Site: brandenburg
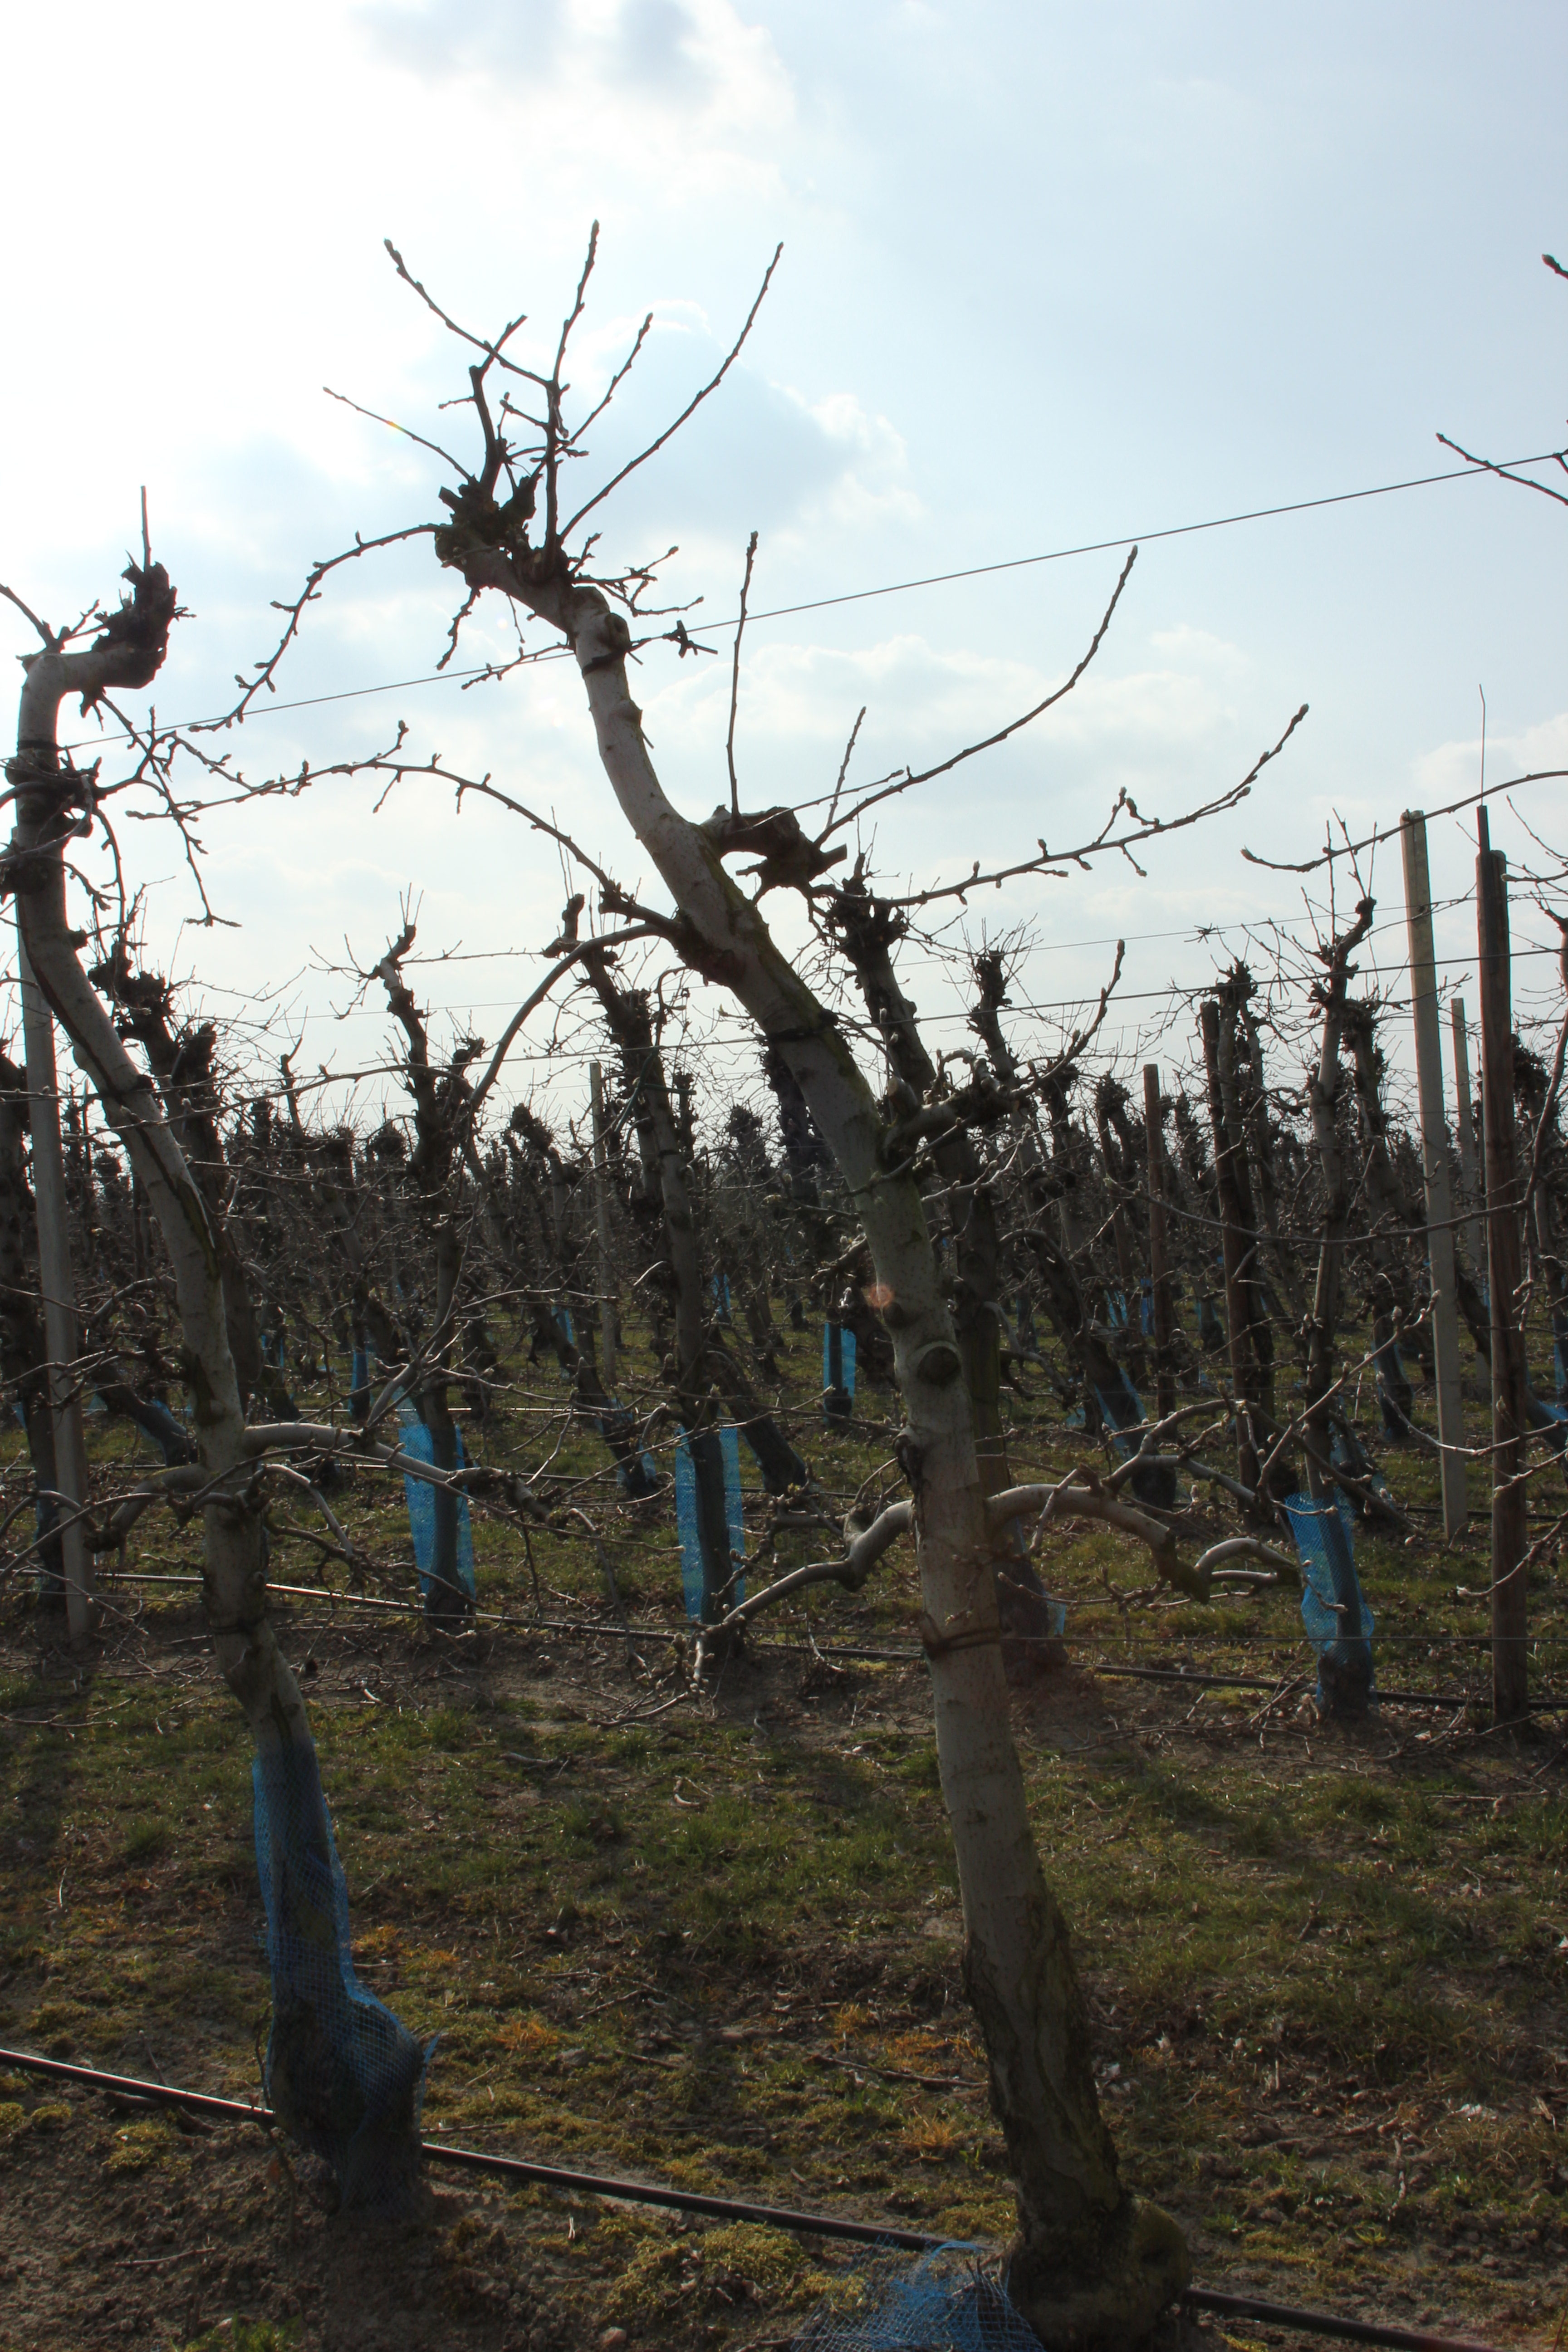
Growth stage (BBCH 03): Bud development